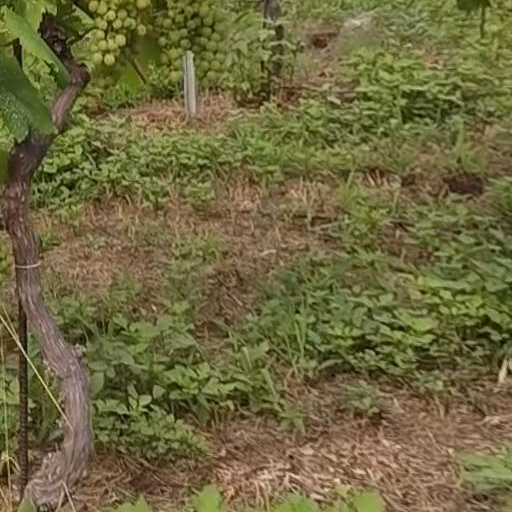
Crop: grape